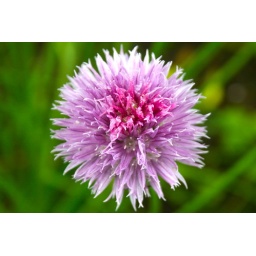
Flower on the chive plant in our front flower bed.